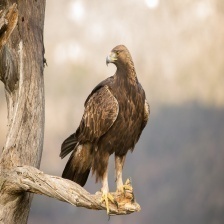
Species: GOLDEN EAGLE
Scientific name: AQUILA CHRYSAETOS